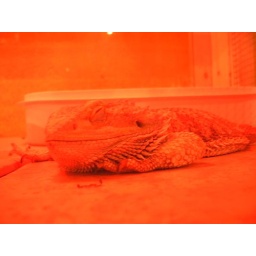
The female bearded dragon in the Lucky Lizard. She's just taking a nap in the sun lamp and chillin'.